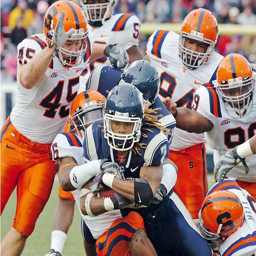
the huskies retained sole possession of first place with a convincing win over the orange .